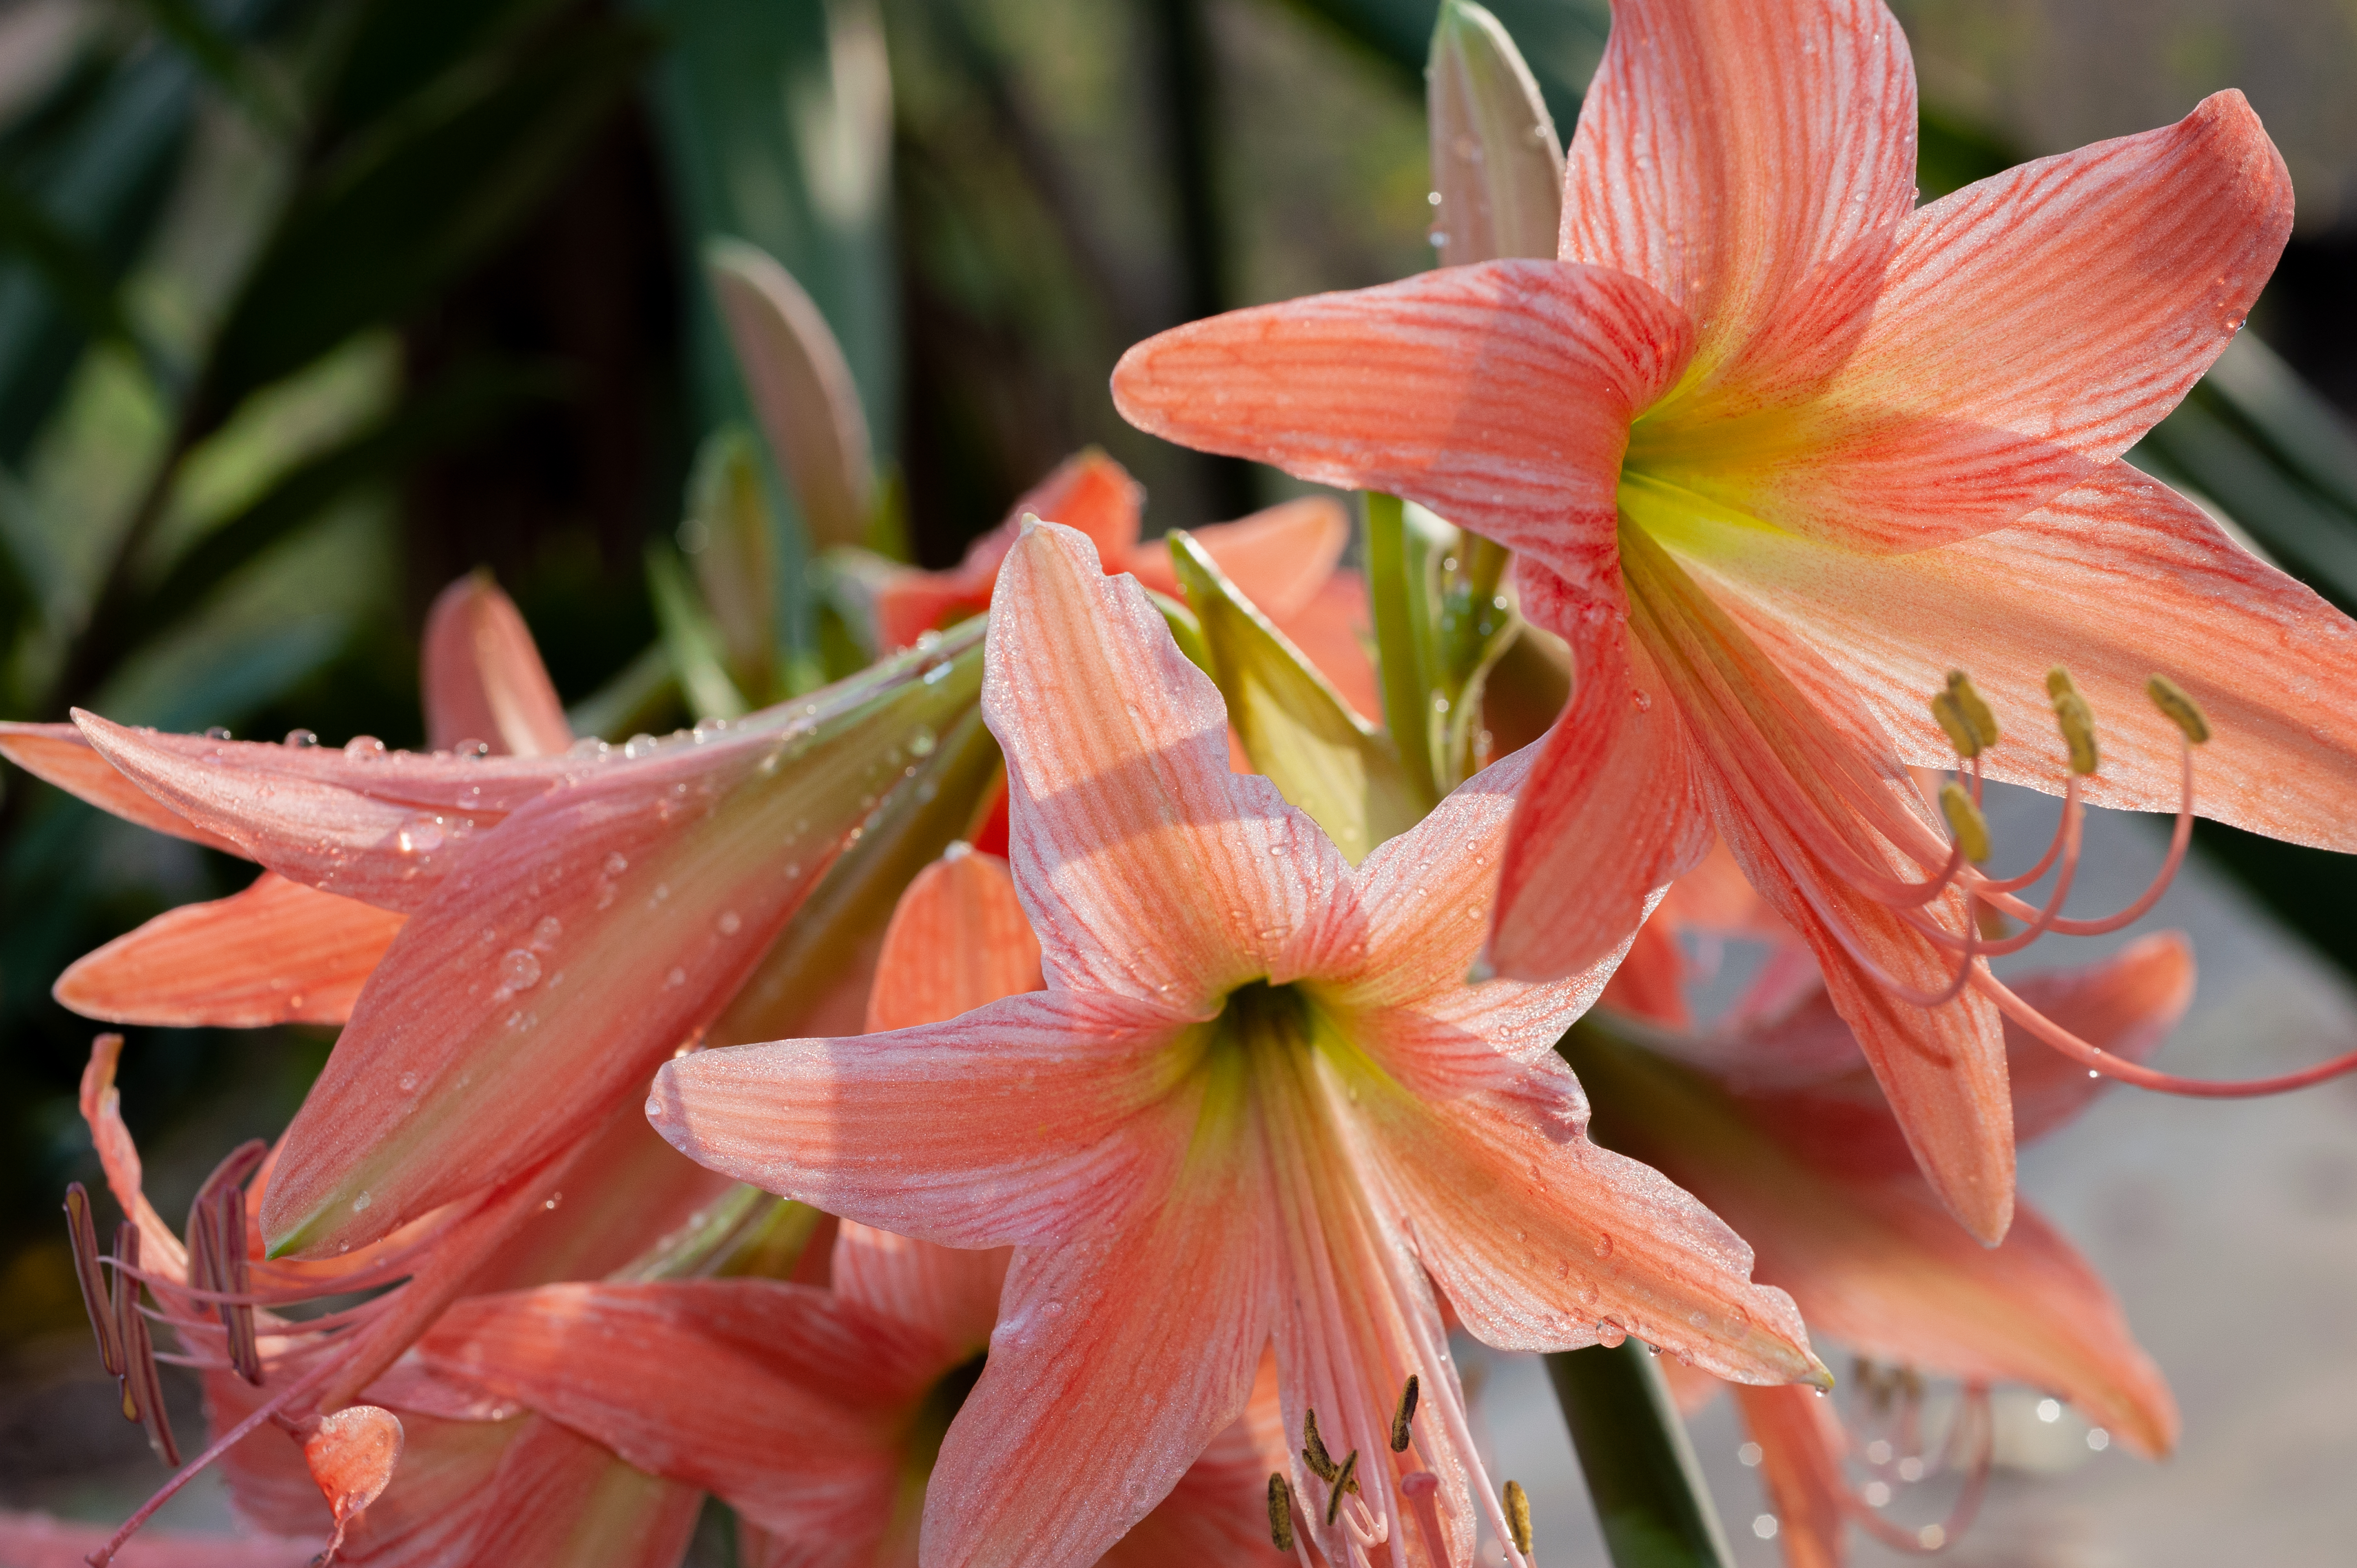
flower, flowering plant, plant, petal, amaryllis belladonna, terrestrial plant, lily, orange, pink, hippeastrum, botany, peach, amaryllis family, crinum, monocotyledon, plant stem, lily family, daylily, alstroemeriaceae, perennial plant